Vlasta Průchová

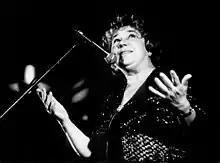

Vlasta Průchová (12 July 1926, Ružomberok – 16 June 2006, Prague) was a Czech jazz singer. From the second half of the 1940s, she gradually built up her leading position in the Czech jazz scene. Průchová was the mother of the renowned Czech-American pianist and composer Jan Hammer.